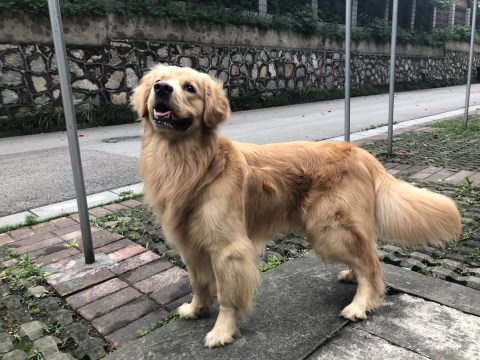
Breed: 5355-n000126-golden_retriever